Kosher certification agency

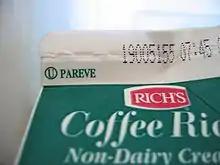
The circled U at the upper left corner indicates that this product is certified as kosher by OU Kosher. The word "Pareve" indicates that this product contains neither milk- nor meat-derived ingredients.

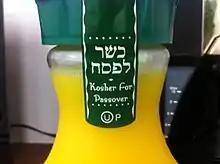
Juice certified as kosher for Passover by OU Kosher

Upon approval, the client receives permission to display the kosher certification agency's symbol, or "hechsher", on its product packaging or on a certificate displayed in its food-service venue. Each agency has its own symbol, usually a registered trademark, that is the property of the agency and can be used only with permission. If certification is withdrawn for any reason, the client must destroy any packaging bearing the agency's symbol, as well as remove the symbol from its advertisements.